Taxis of London

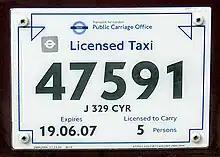
right~PCO licence plate, as seen on the back of all licensed hackney carriages "(September 2006)"

On the formation of Transport for London on 3 July 2000, the licensing authority changed; however, the day-to-day licensing function remained with the Public Carriage Office.